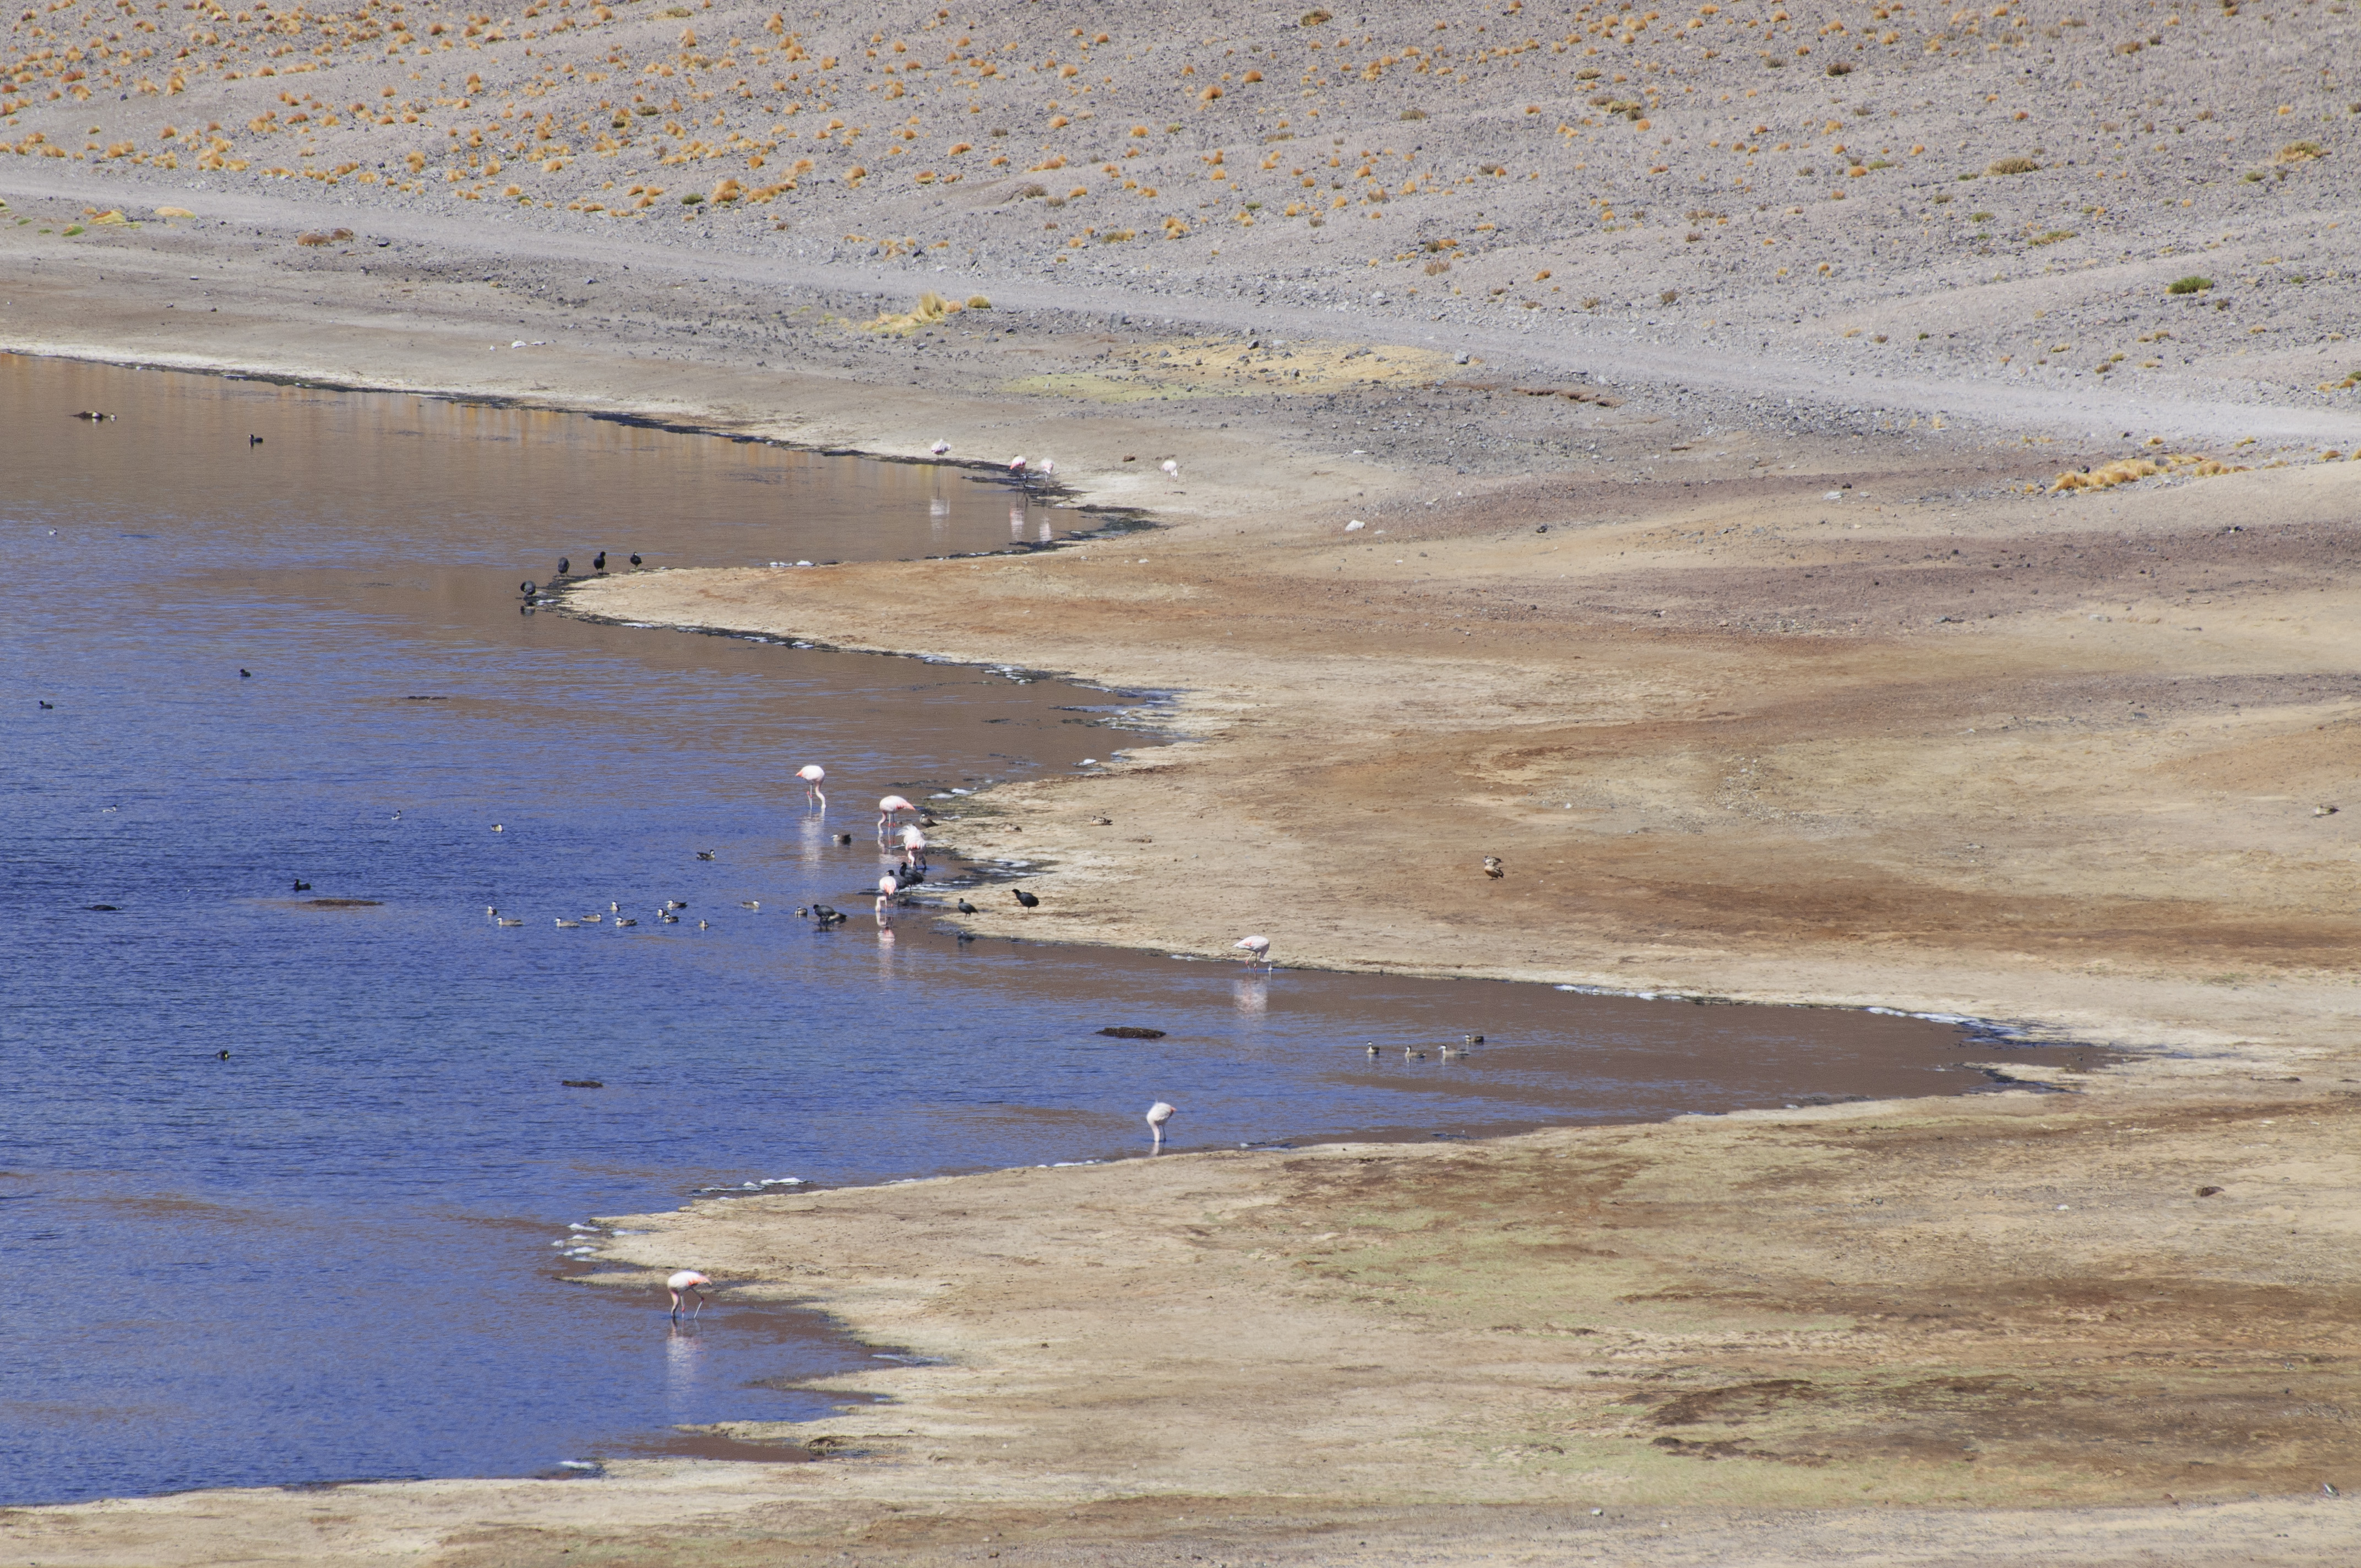
beach, sea, coast, sand, ocean, shore, vehicle, nikon, chile, sanpedrodeatacama, d300, mudflat, natural environment, atmosphere of earth